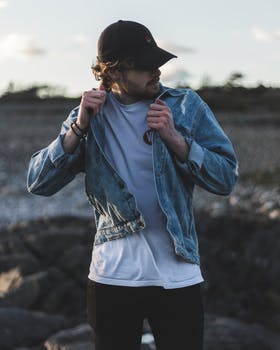
Label: No Watermark